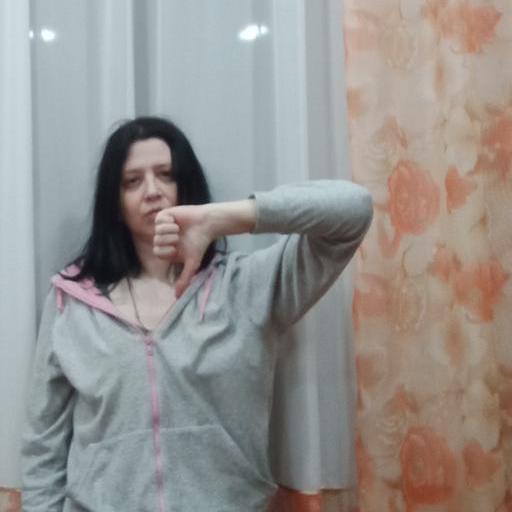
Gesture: dislike